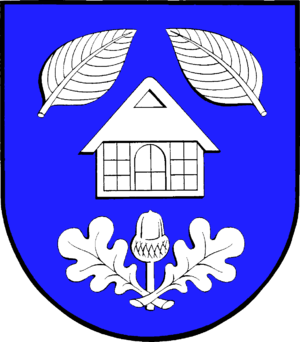
Holzbunge est une commune allemande de l'arrondissement de Rendsburg-Eckernförde, Land de Schleswig-Holstein.